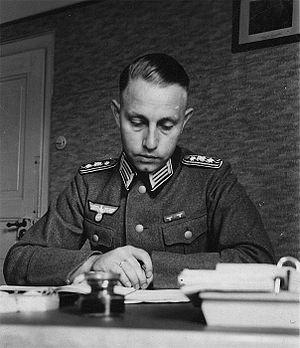
Les grades de la Wehrmacht étaient différents dans les trois armées Heer, Luftwaffe et Kriegsmarine.